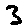
Label: 3